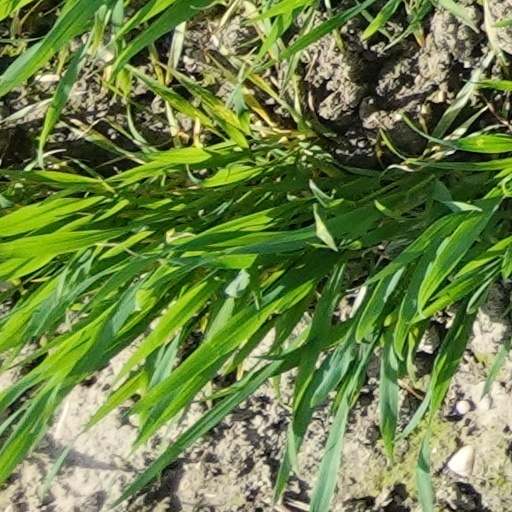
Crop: wheat